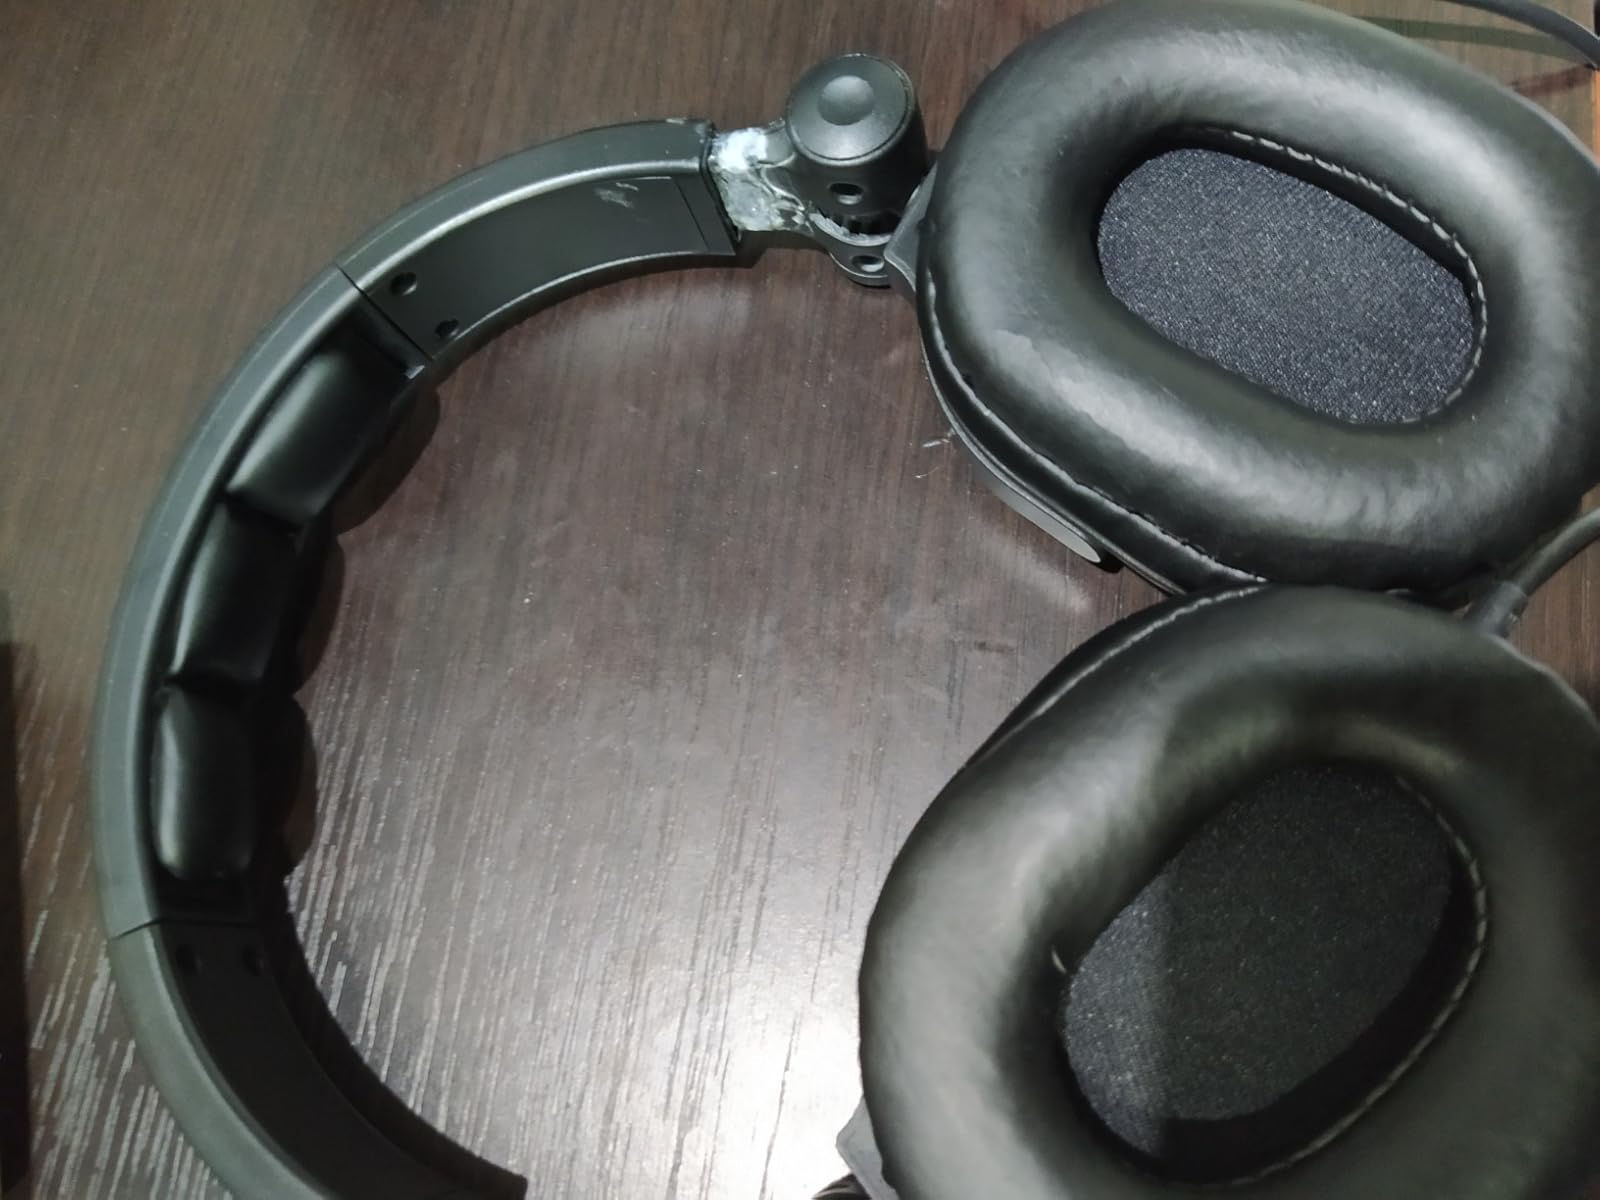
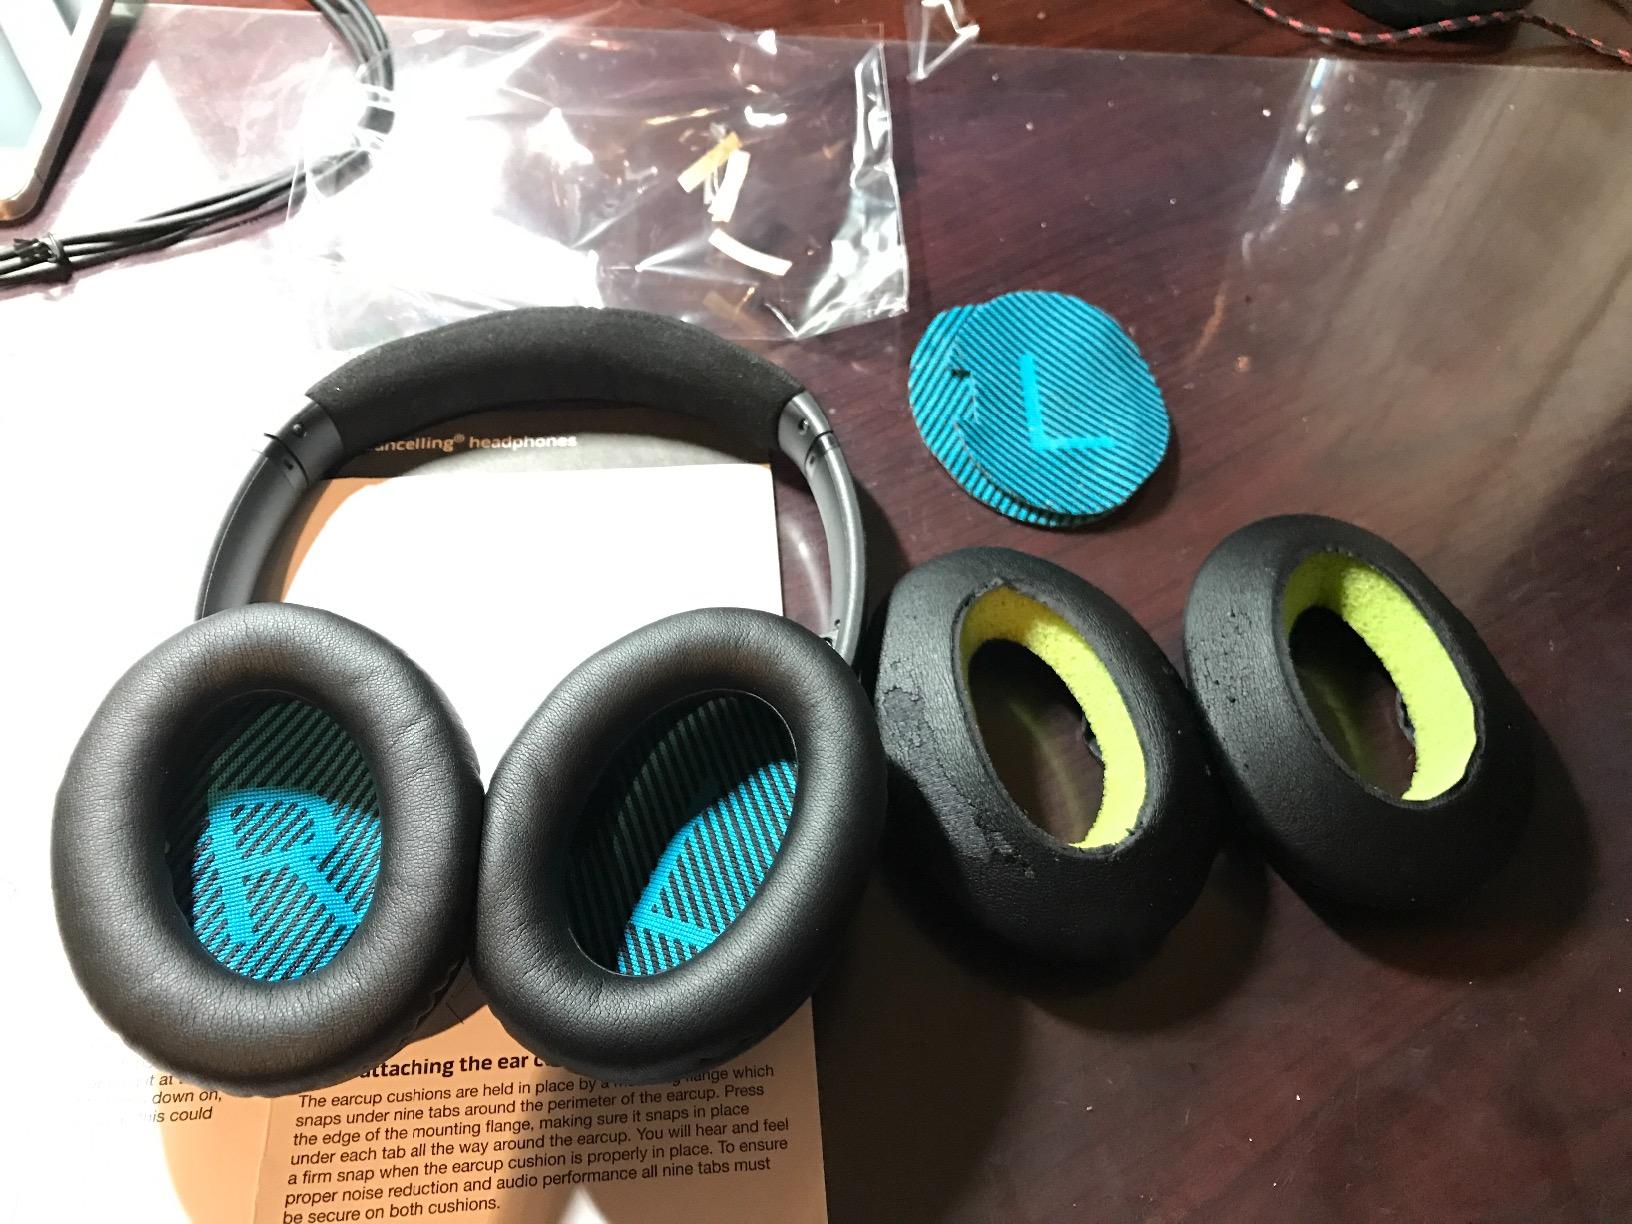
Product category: headphones
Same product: no